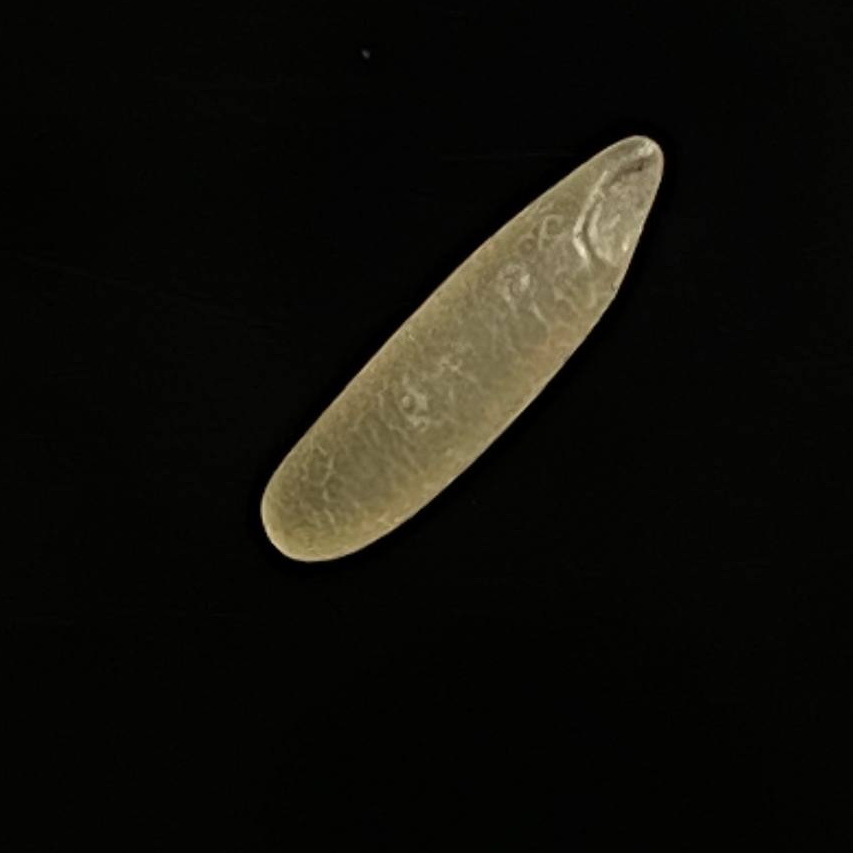
Rice variety: Bashmoti